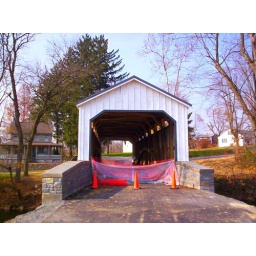
Lancaster County Pa........Built in 2010........old bridge built in 1891.......over. Cocalico Creek........pictures of the original bridge above Look at the stone abutments...........beautiful job........